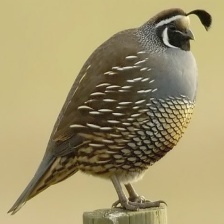
Species: CALIFORNIA QUAIL
Scientific name: CALLIPEPLA CALIFORNICA
ImageNet parent category: quail